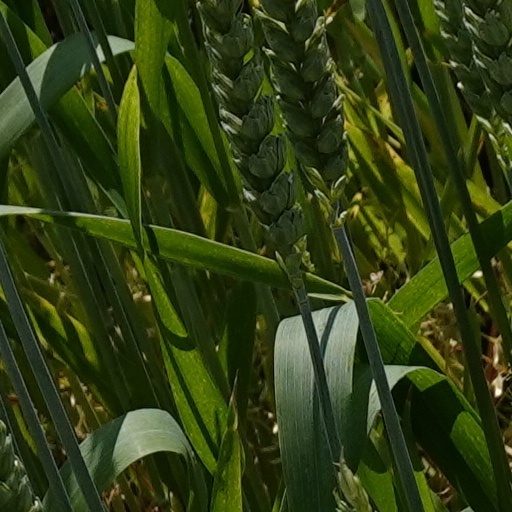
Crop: wheat